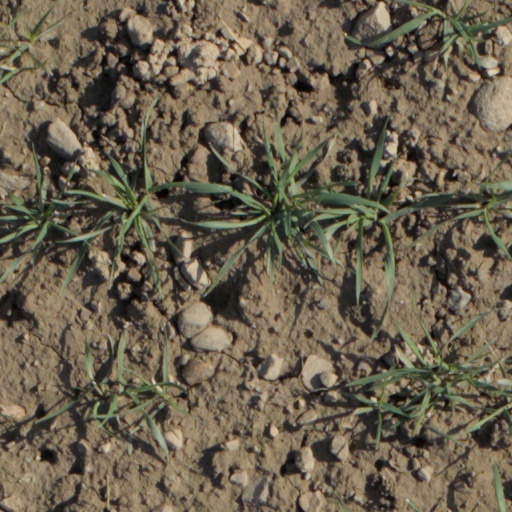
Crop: wheat